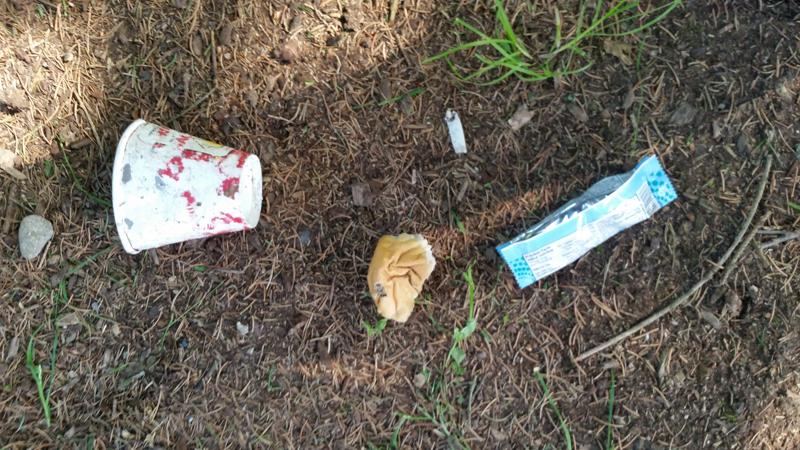
Waste category: trash